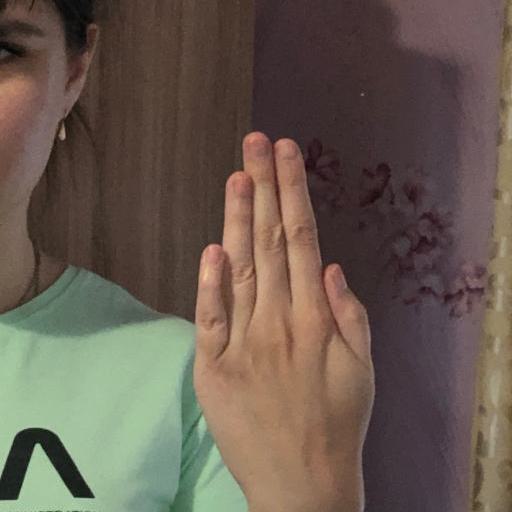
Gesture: stop_inverted